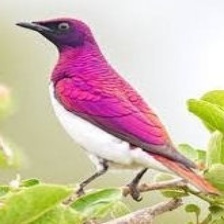
Species: VIOLET BACKED STARLING
Scientific name: CINNYRICINCLUS LEUCOGASTER